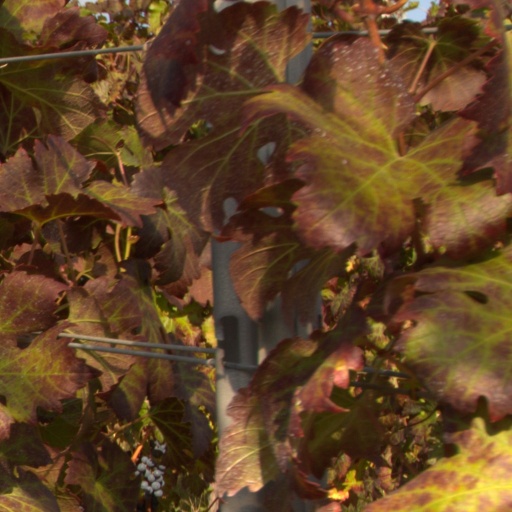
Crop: grape